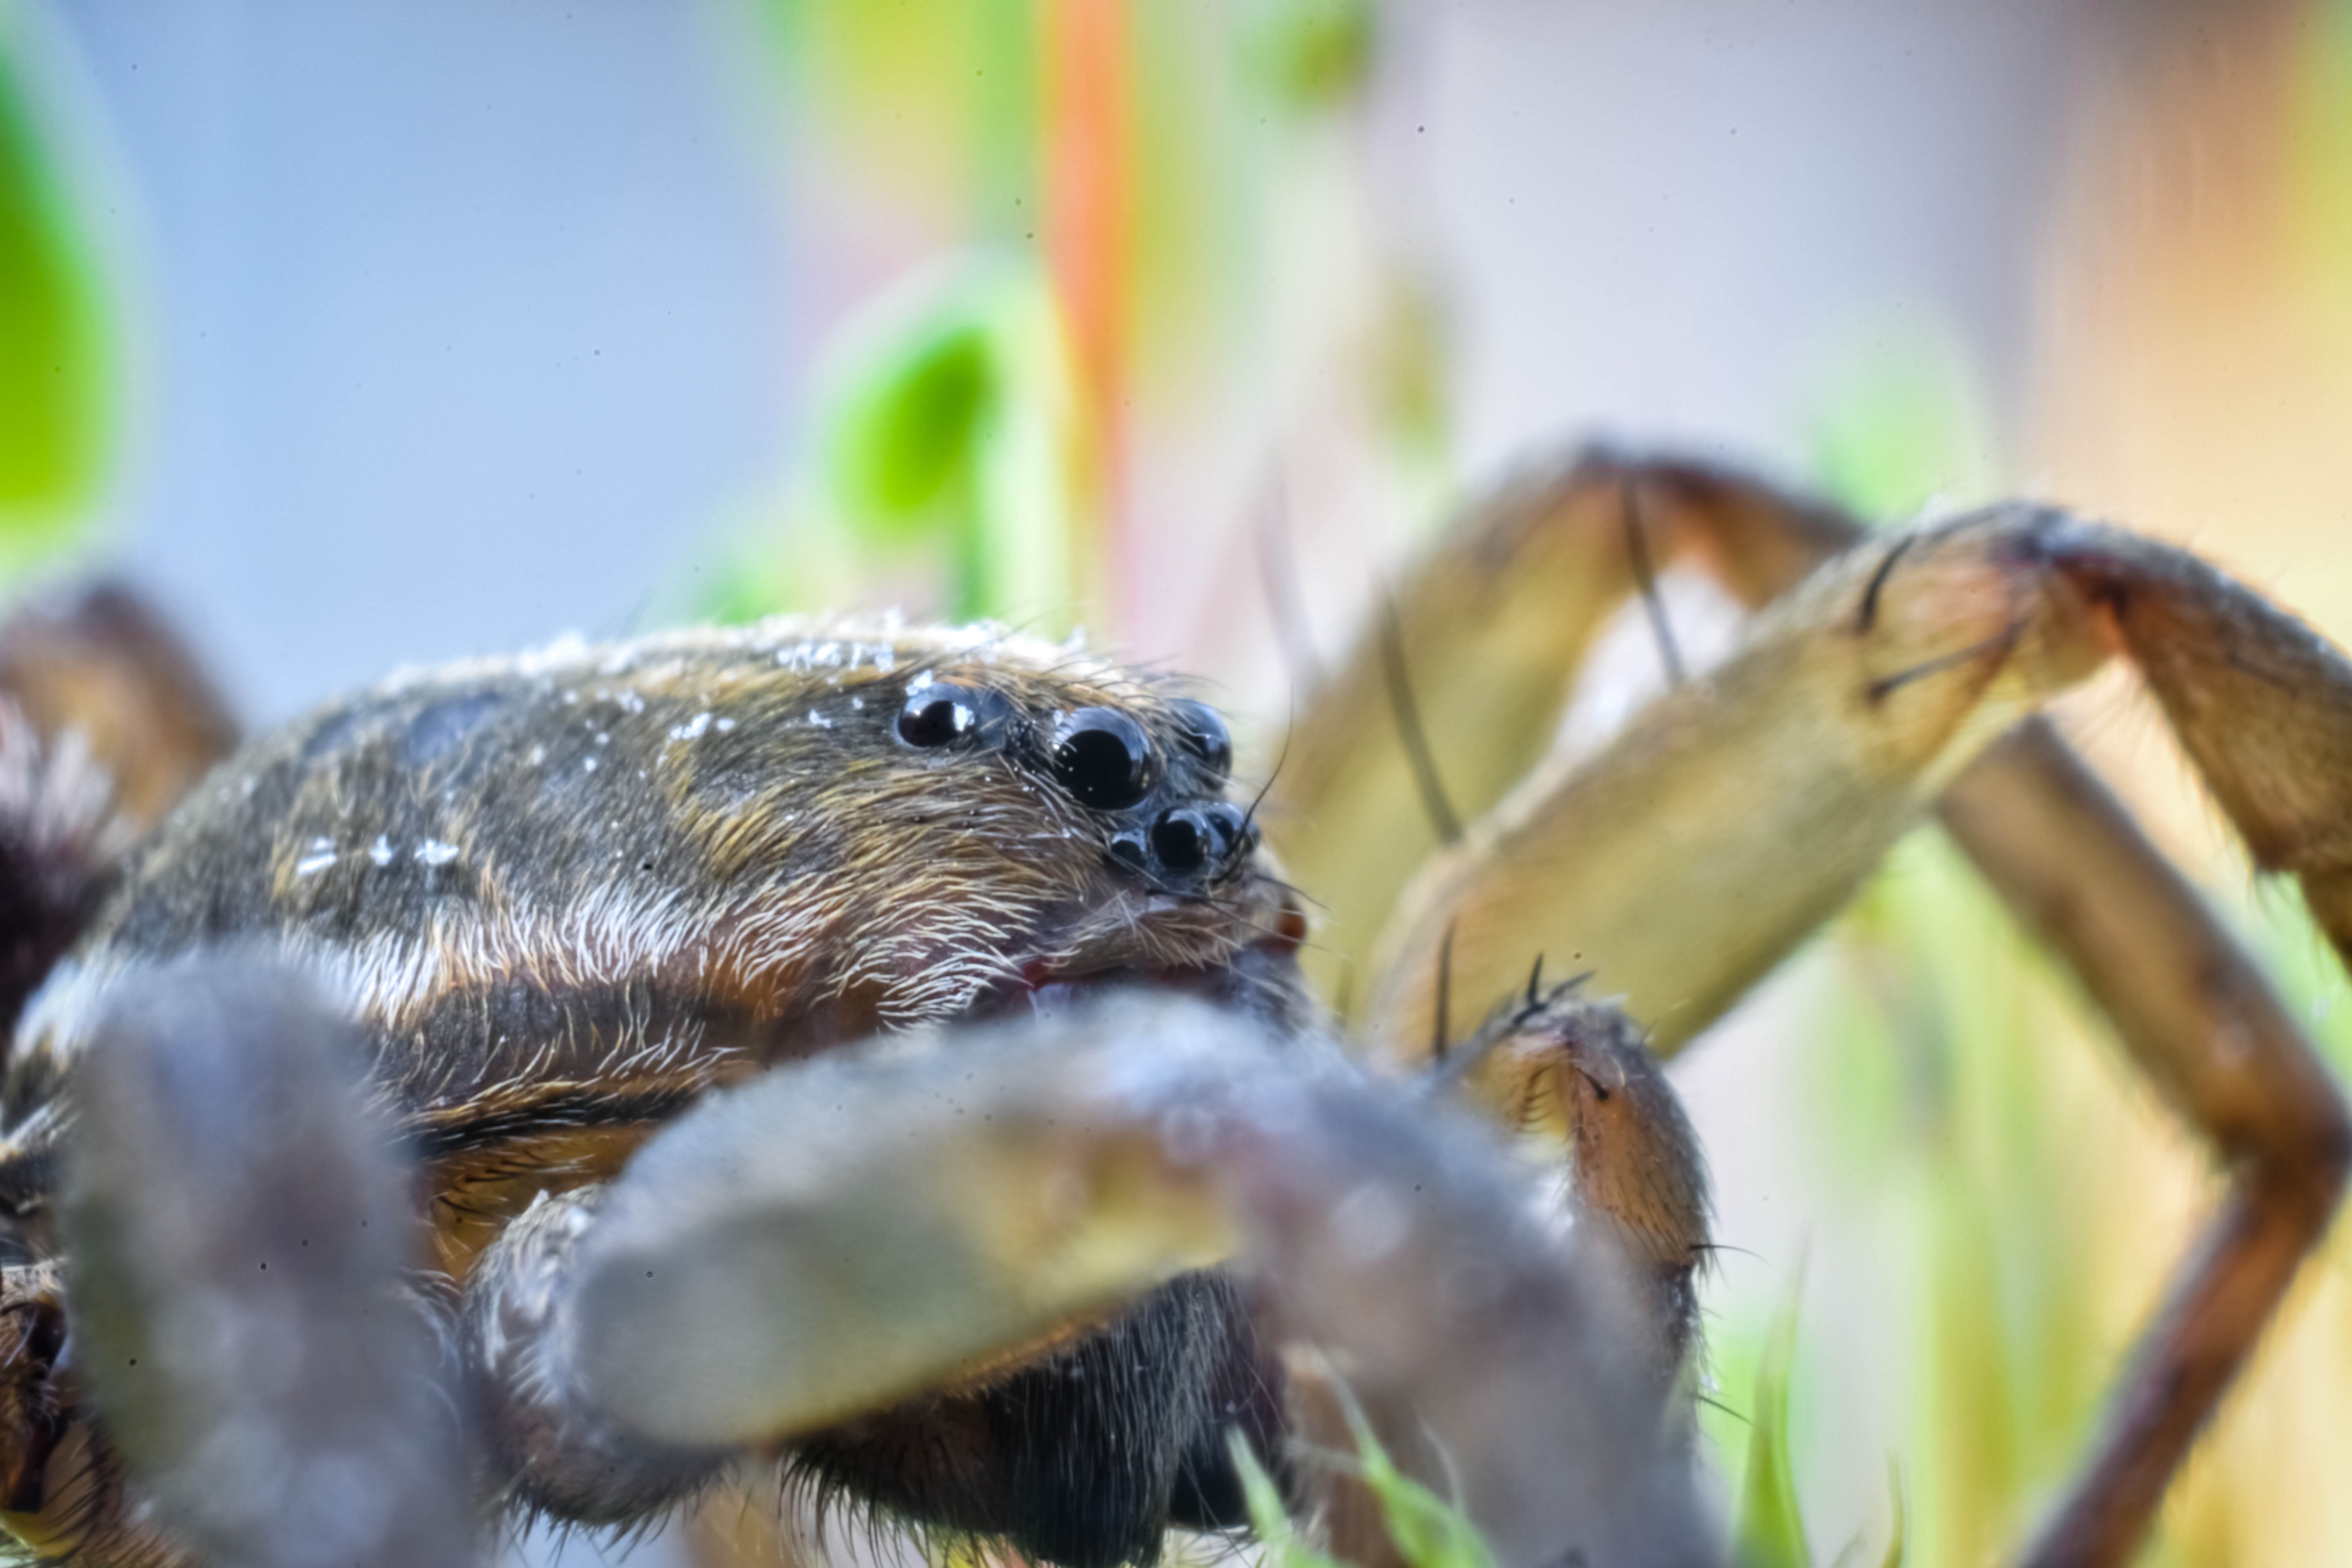
nature, wildlife, orange, insect, macro, fauna, invertebrate, close up, spider, eyes, macro photography